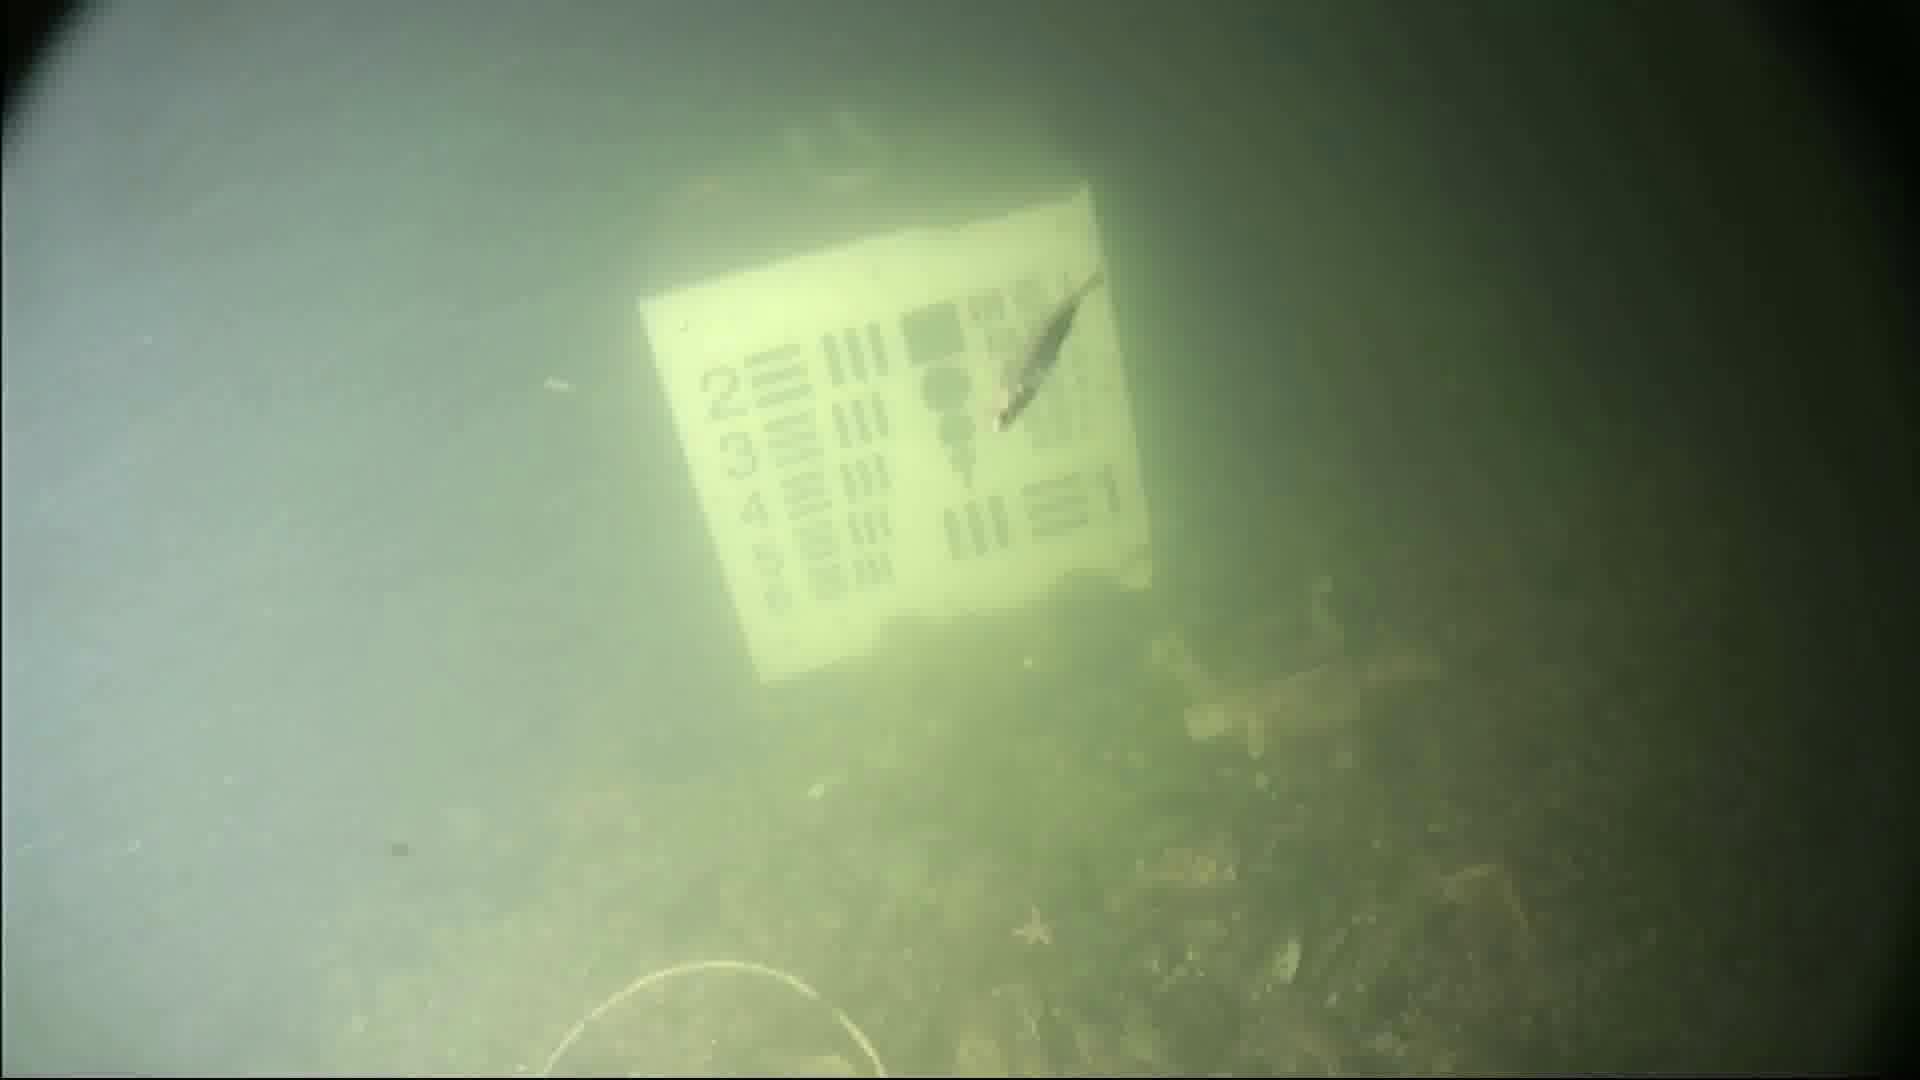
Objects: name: starfish
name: small_fish
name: crab